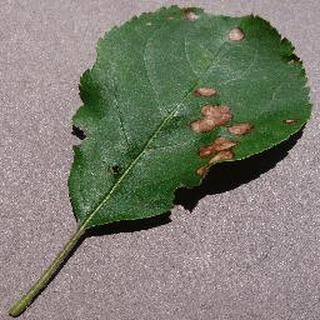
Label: apple_black_rot